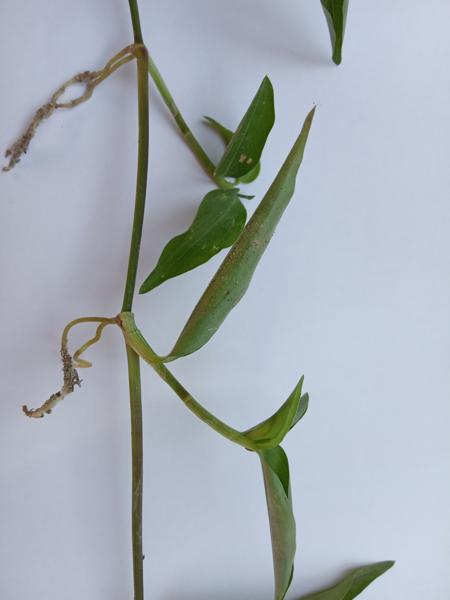
Weed species: Commelina benghalensis